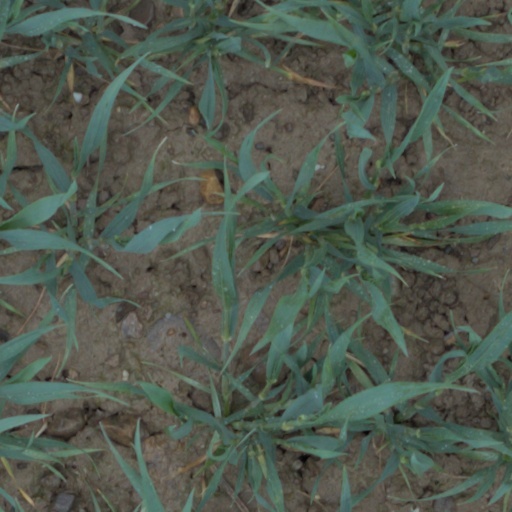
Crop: wheat